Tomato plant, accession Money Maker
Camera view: vertical (180 deg); turntable rotation: 210 degrees
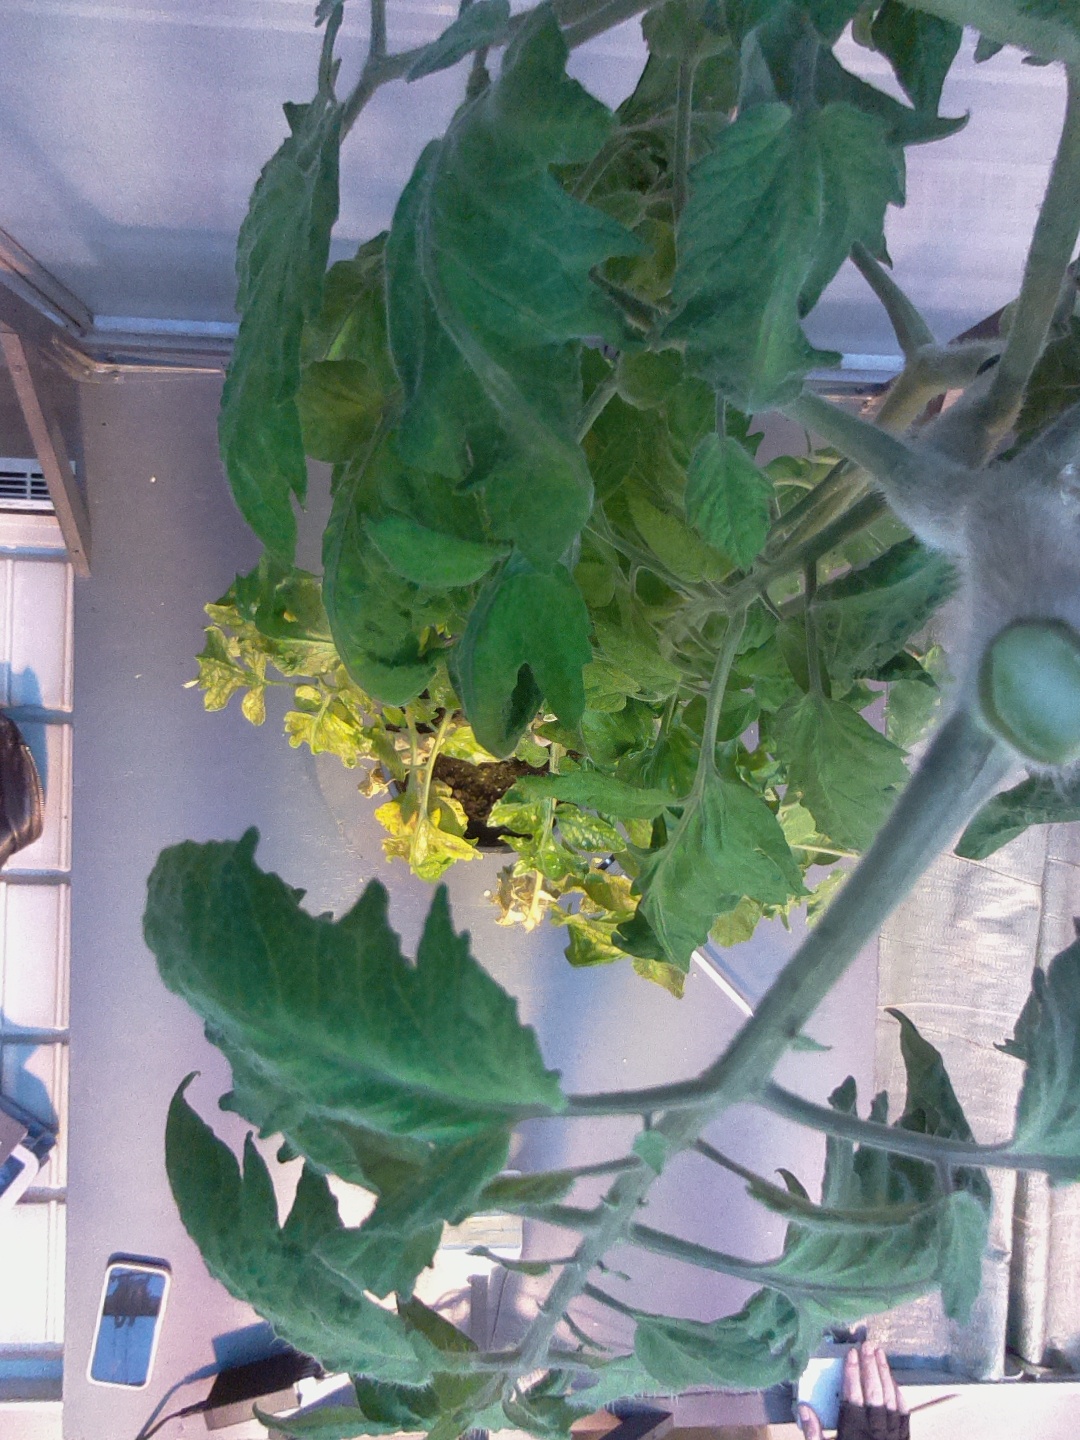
BBCH growth stage 73: 30%-40% of final fruit size